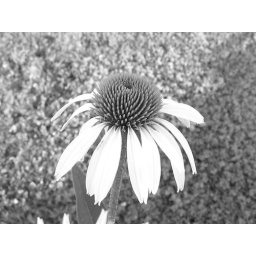
A white coneflower photographed in black and white